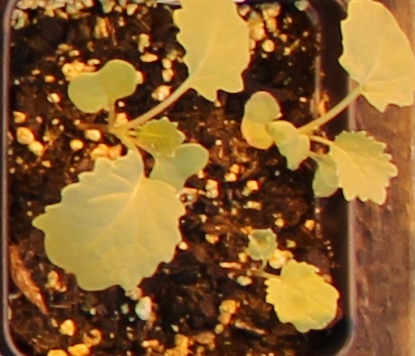
Label: Canola